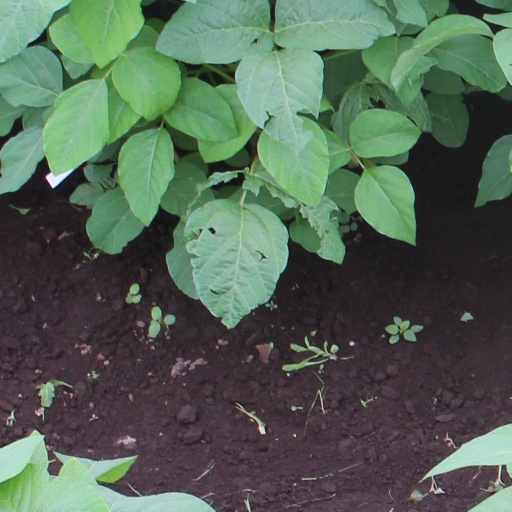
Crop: soybean